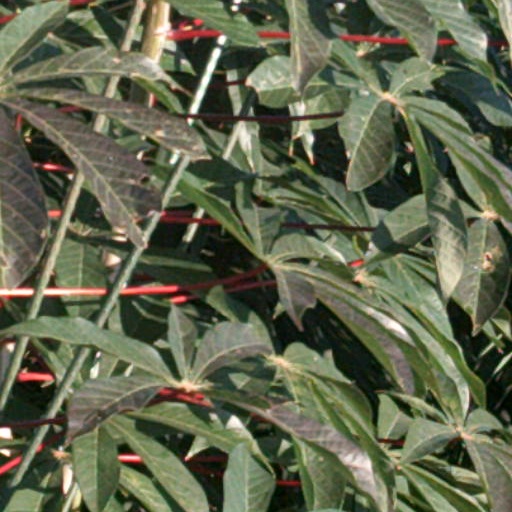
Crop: cassava